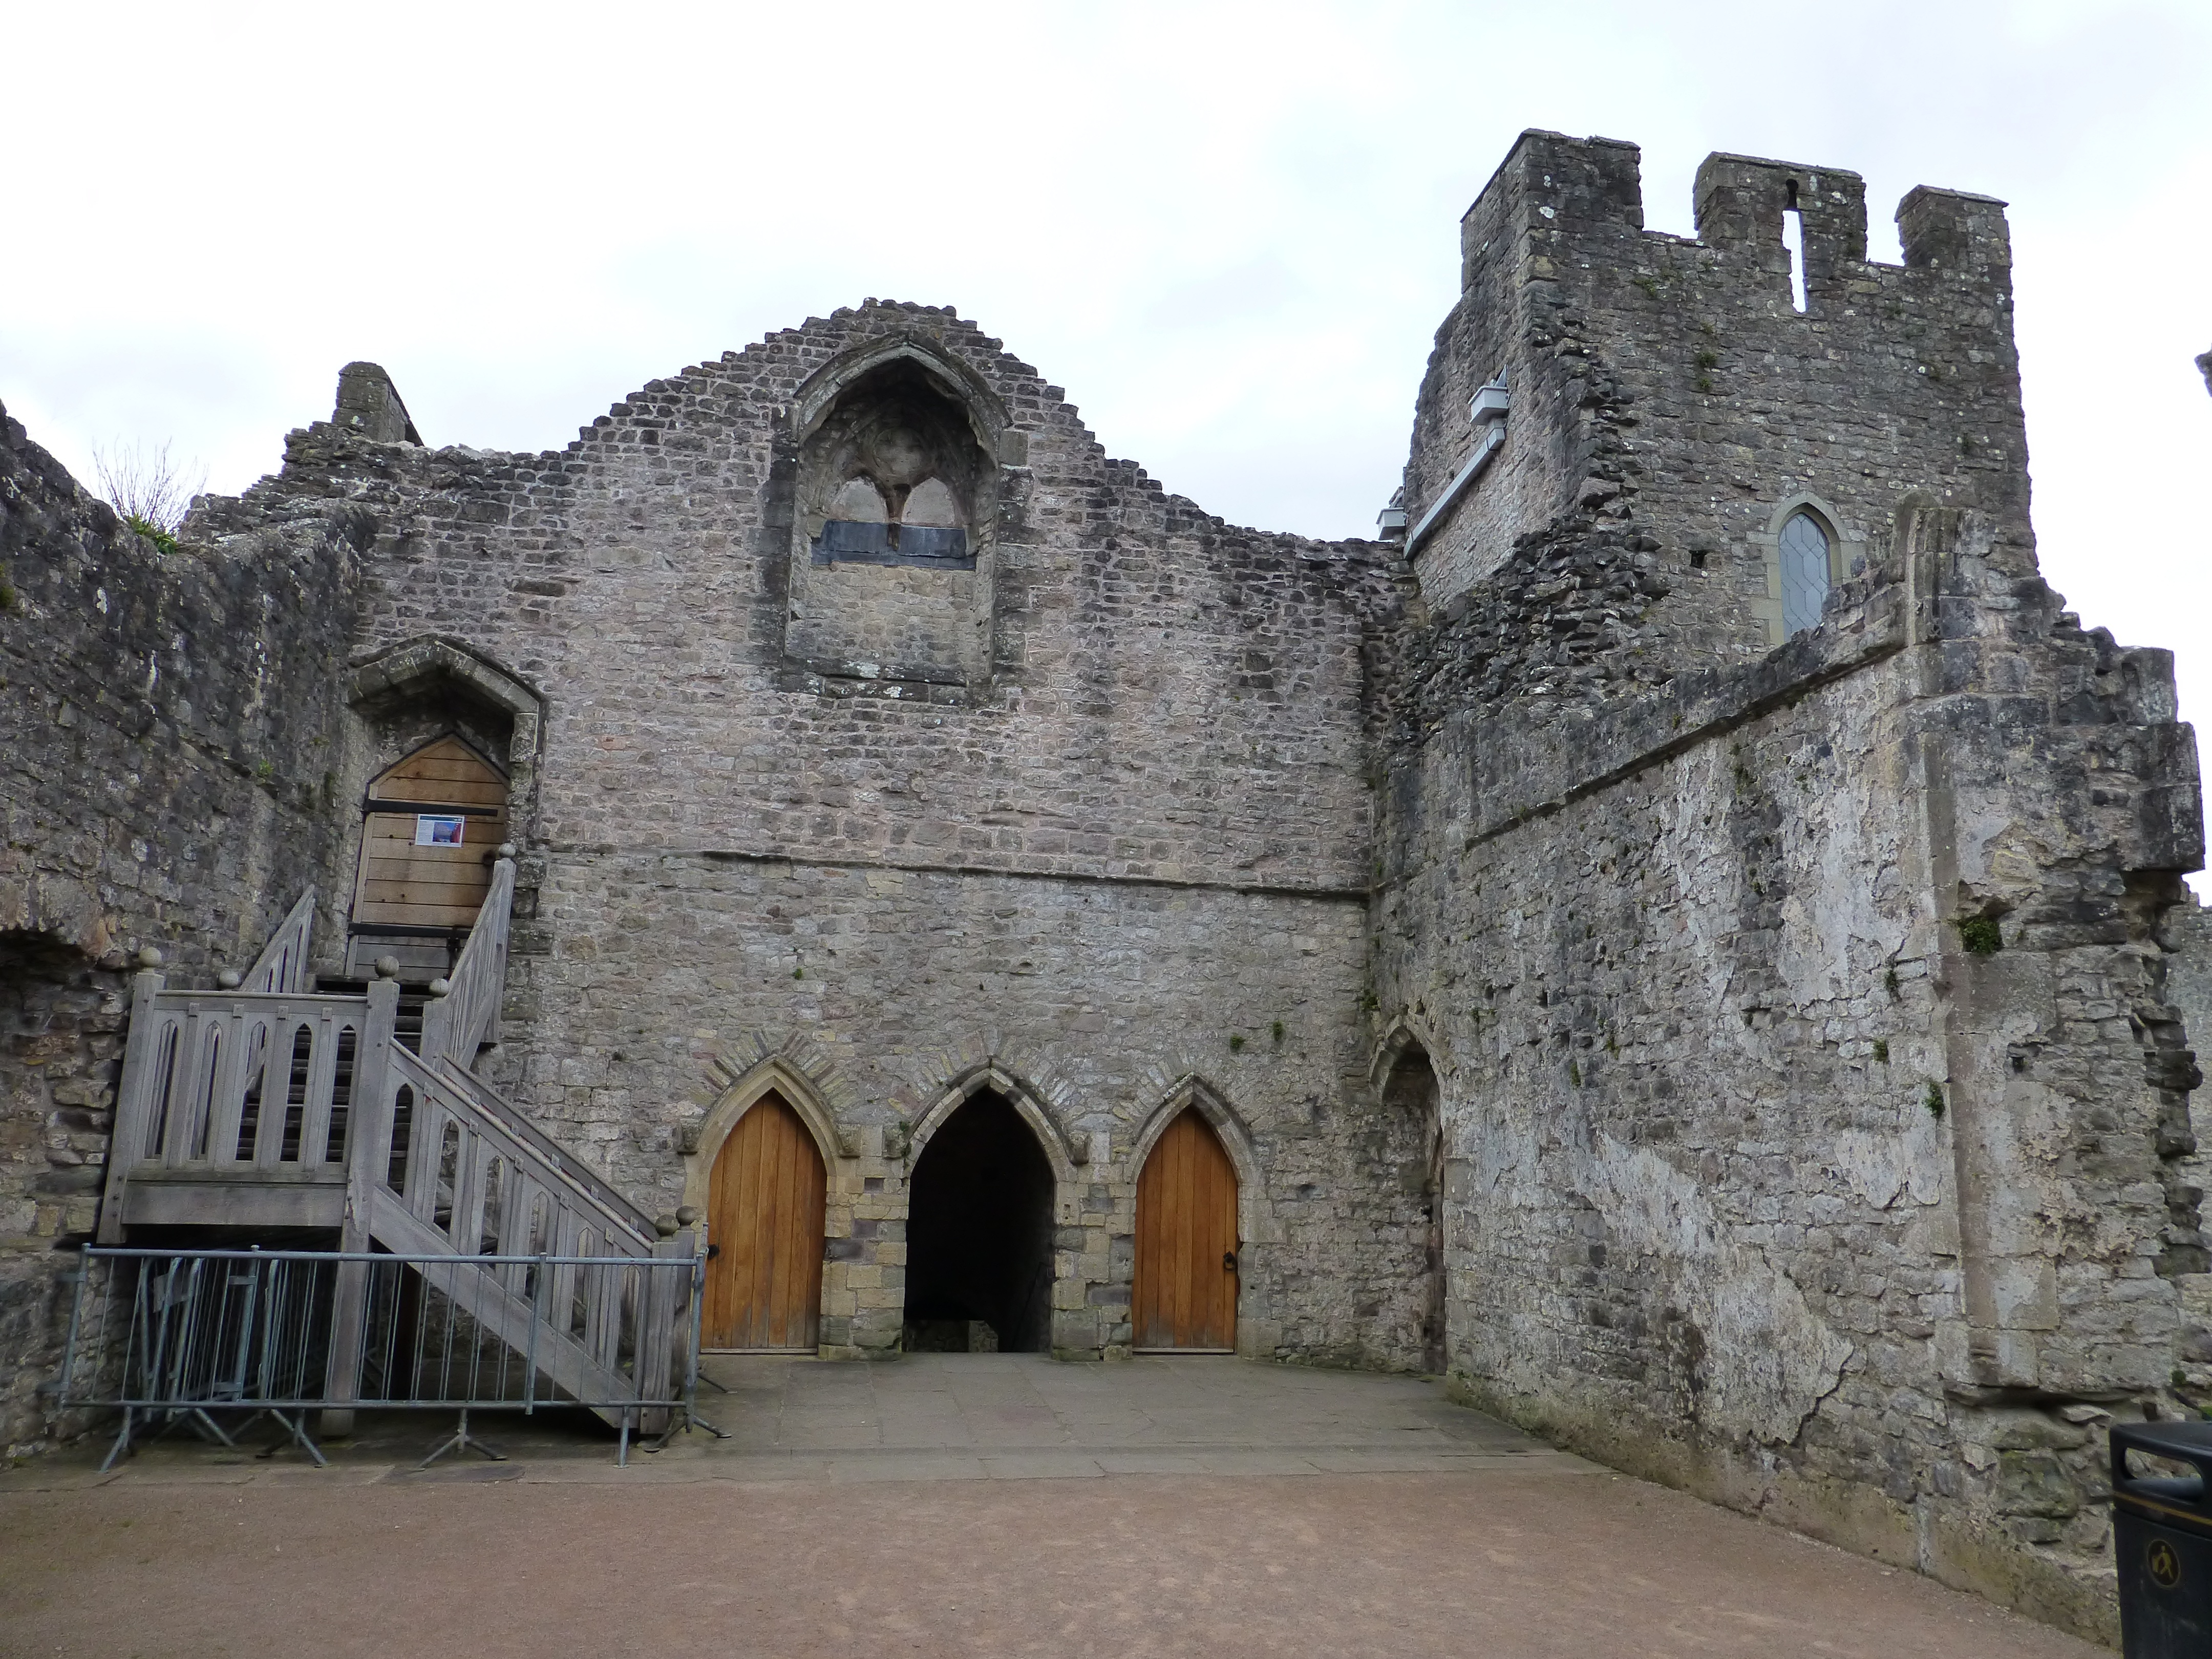
building, chateau, tower, castle, chapel, fortification, place of worship, medieval architecture, wales, fortress, ruins, monastery, history, abbey, heritage, middle ages, chepstow, monmouthshire, historic site, ancient history, spanish missions in california